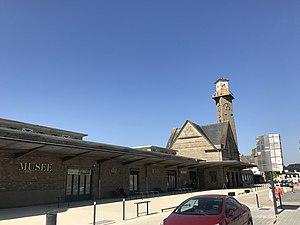
le bâtiment voyageur de la gare de Dinan (22)